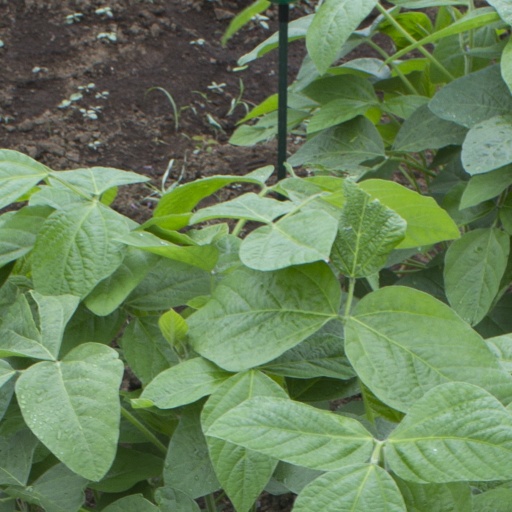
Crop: soybean